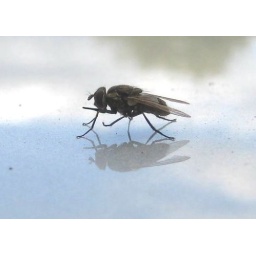
having a clean-up on the roof of my car in the Savill Garden car-park..